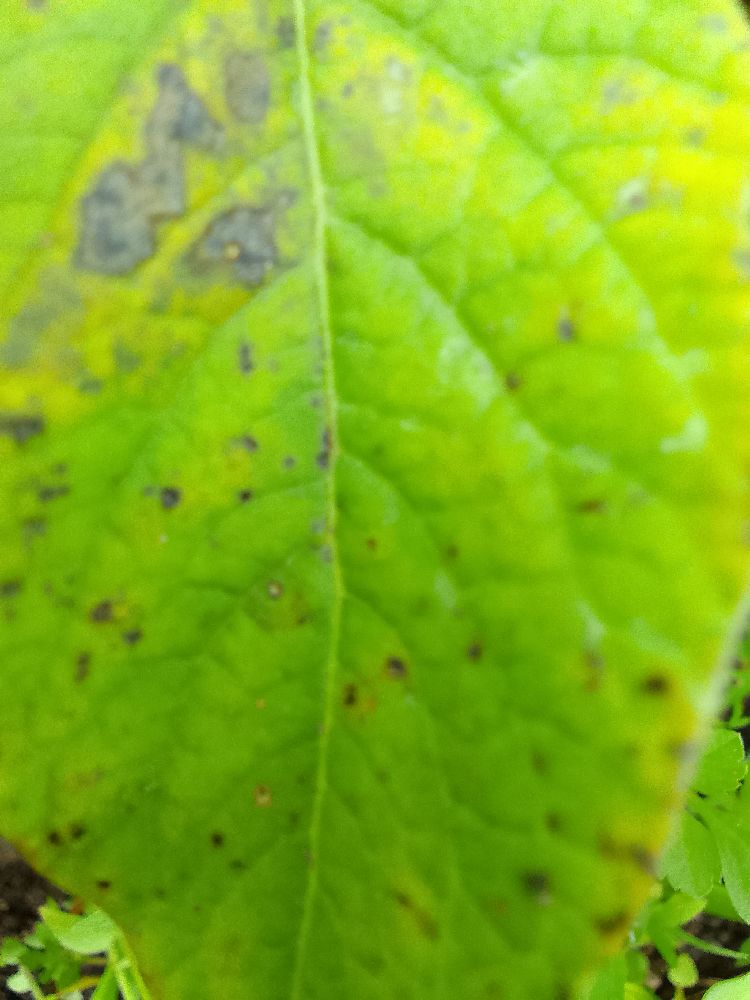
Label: Early blight